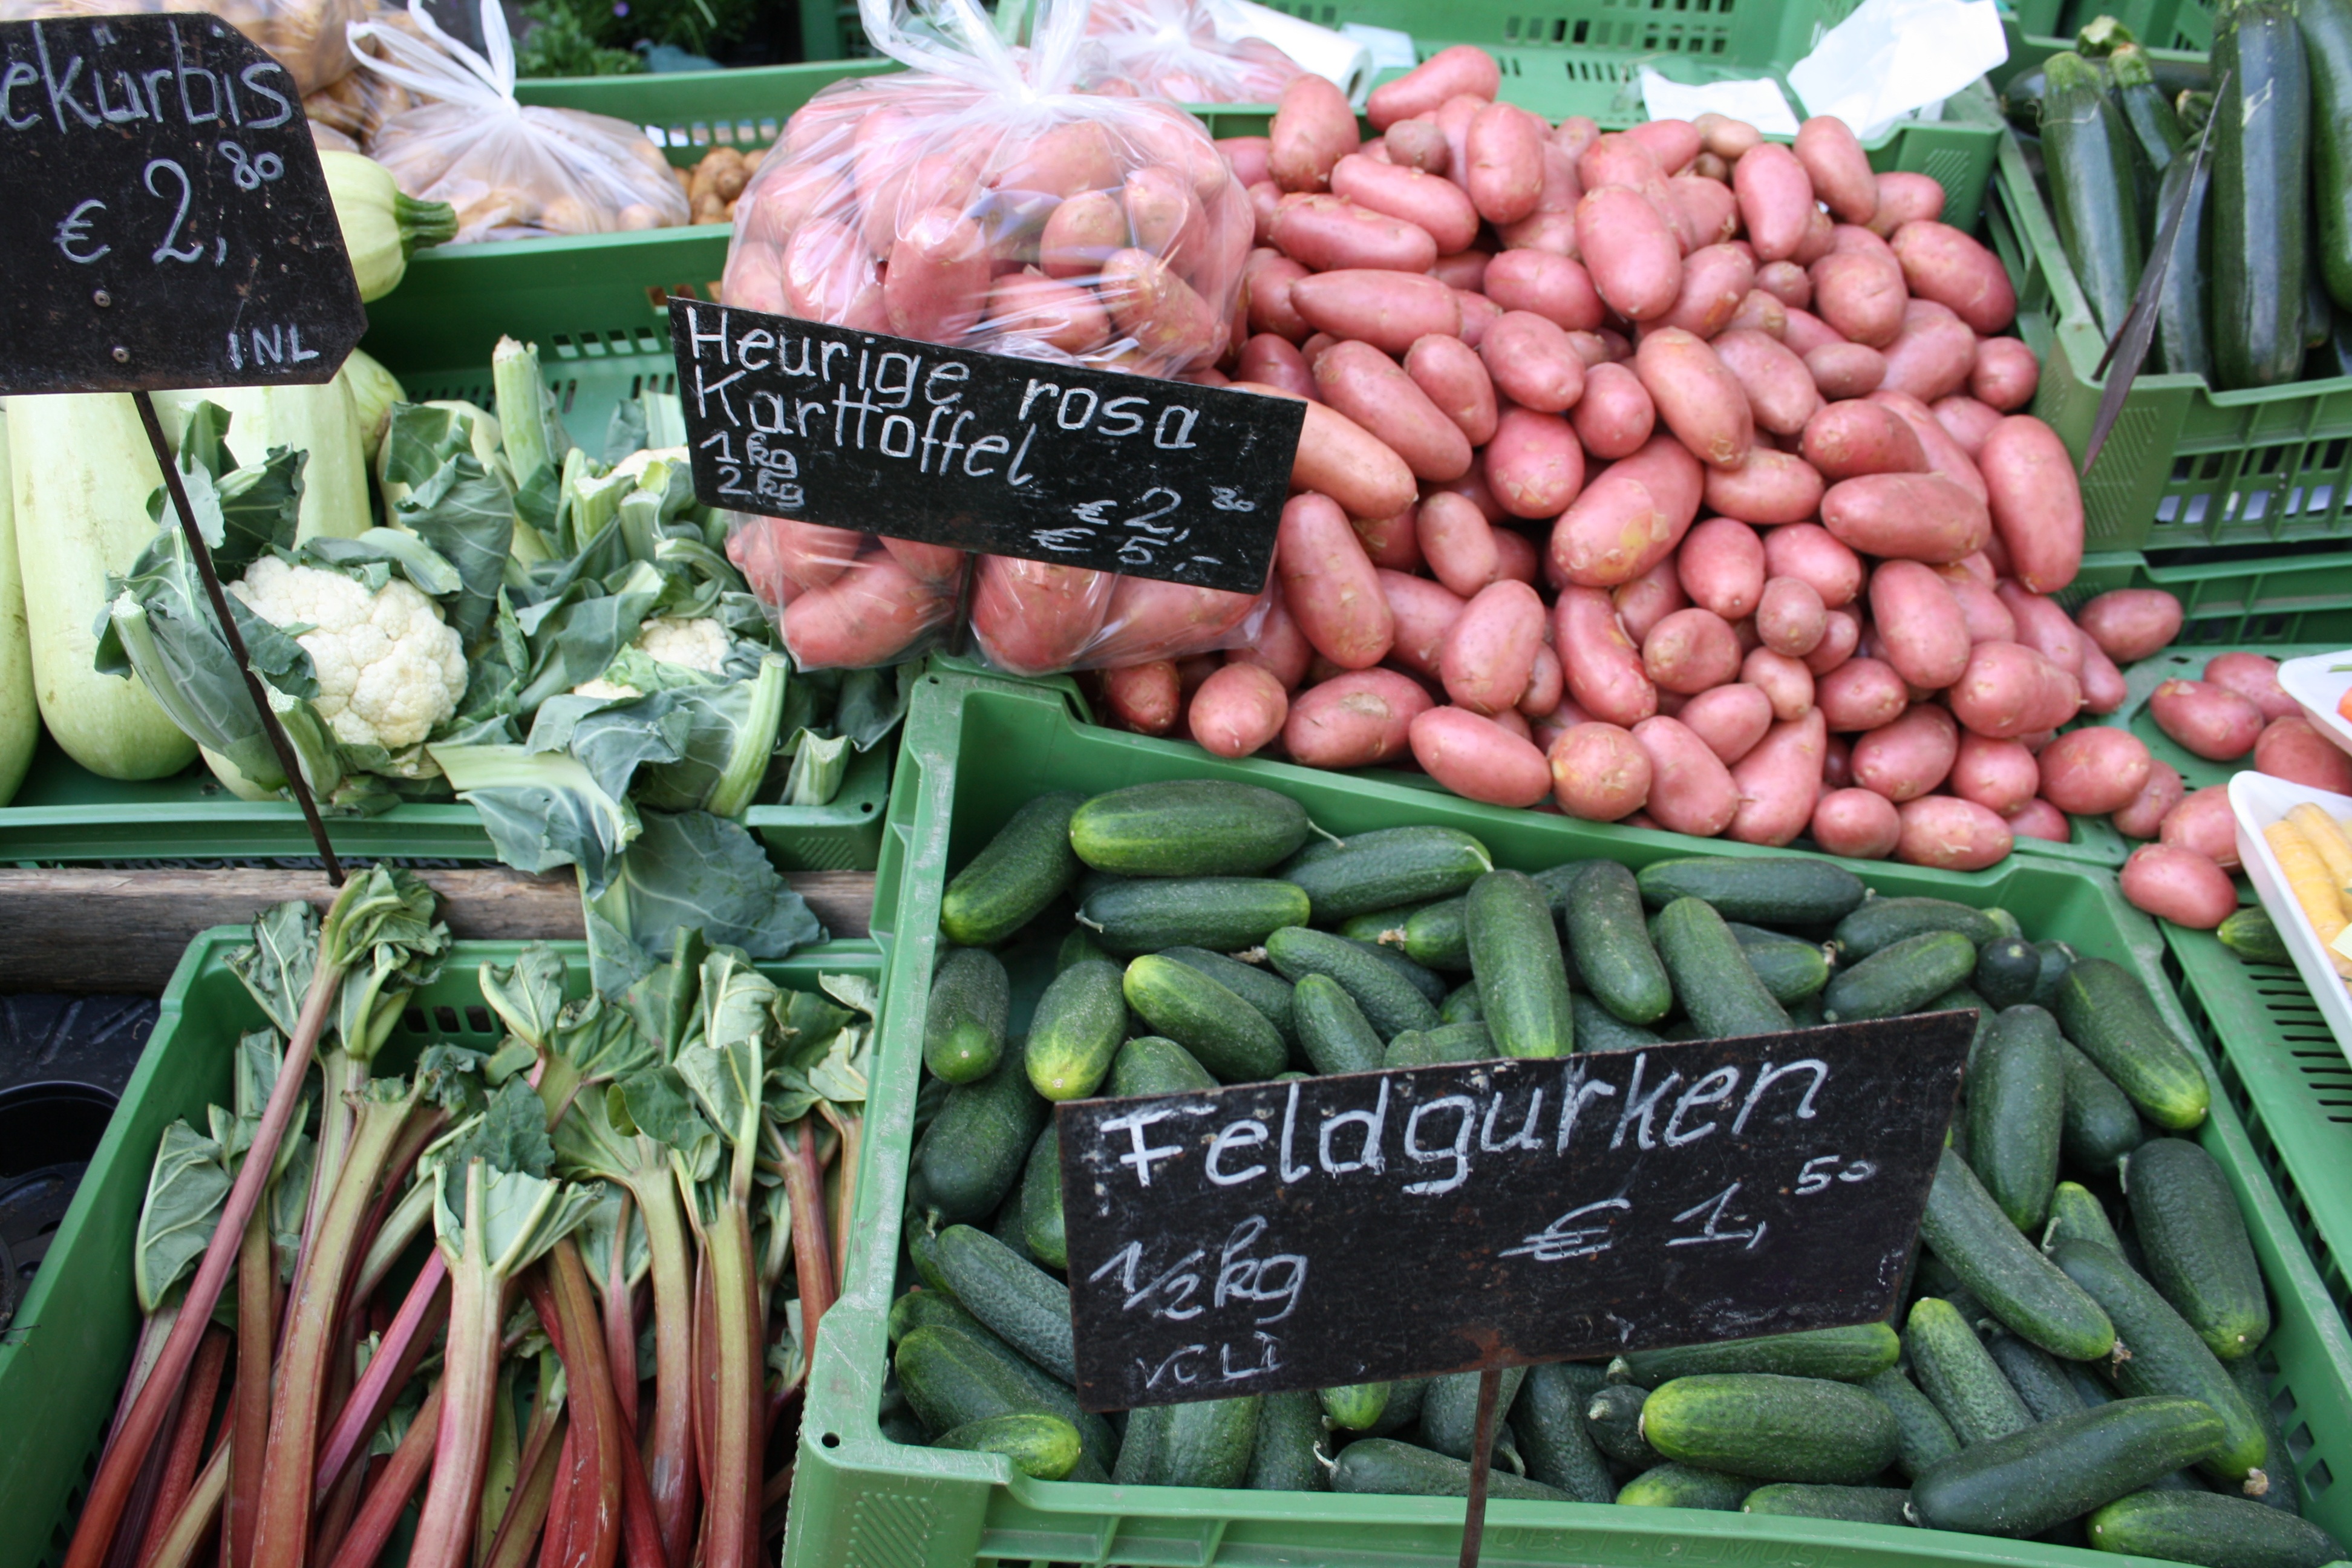
plant, city, food, produce, vegetable, market, marketplace, healthy, eat, public space, vegetables, floristry, potatoes, cucumbers, local food, rabarber, human settlement, greengrocer